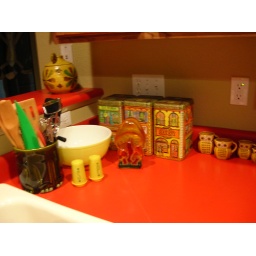
the kitchen counter by the stove